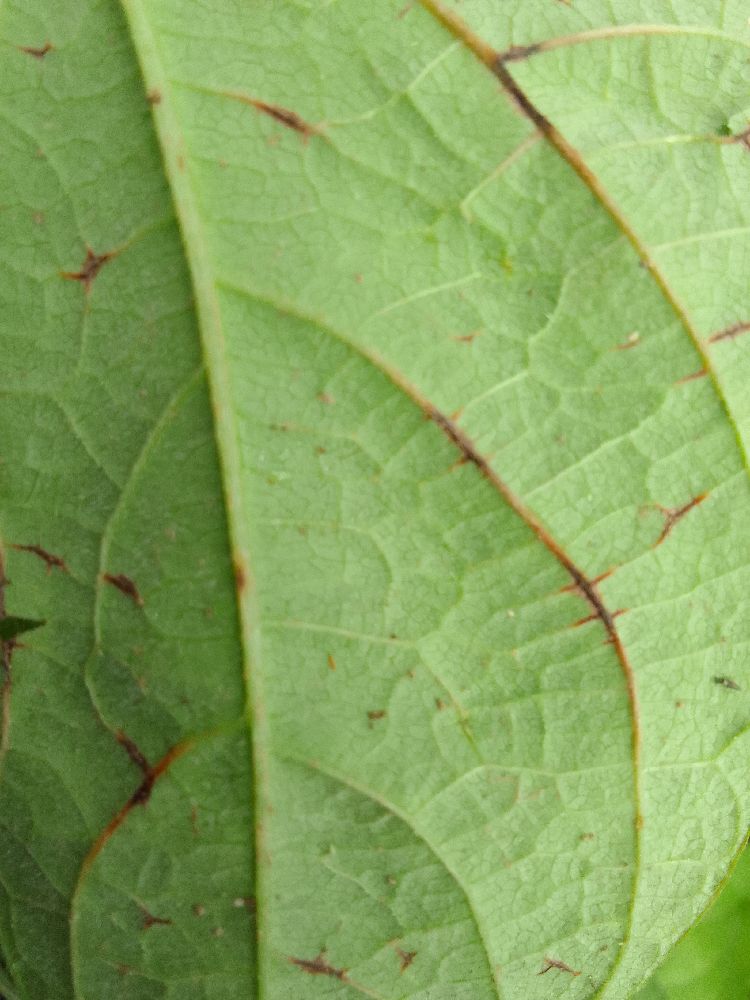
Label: anthracnose